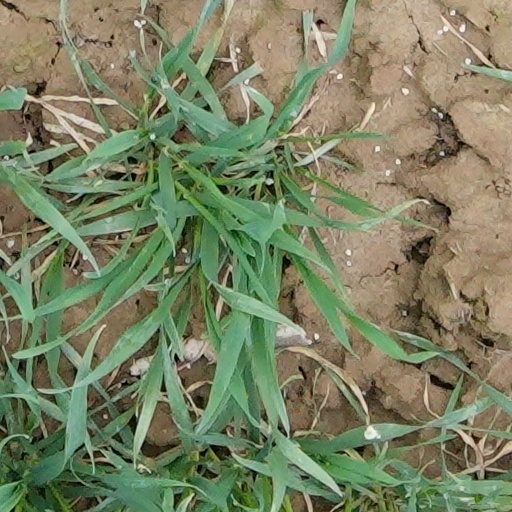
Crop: wheat